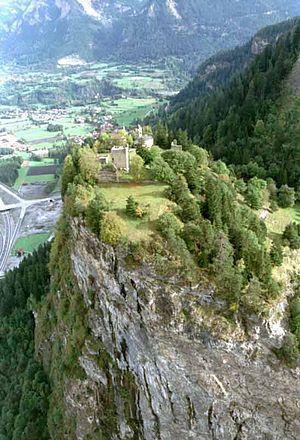
Cette liste présente les biens culturels d'importance nationale dans le canton des Grisons. Cette liste correspond à l'édition 2009 de l'Inventaire Suisse des biens culturels d'importance nationale pour le canton des Grisons. Il est trié par commune et inclus : 174 bâtiments séparés, 16 collections et 38 sites archéologiques.